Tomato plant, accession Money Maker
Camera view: vertical (180 deg); turntable rotation: 300 degrees
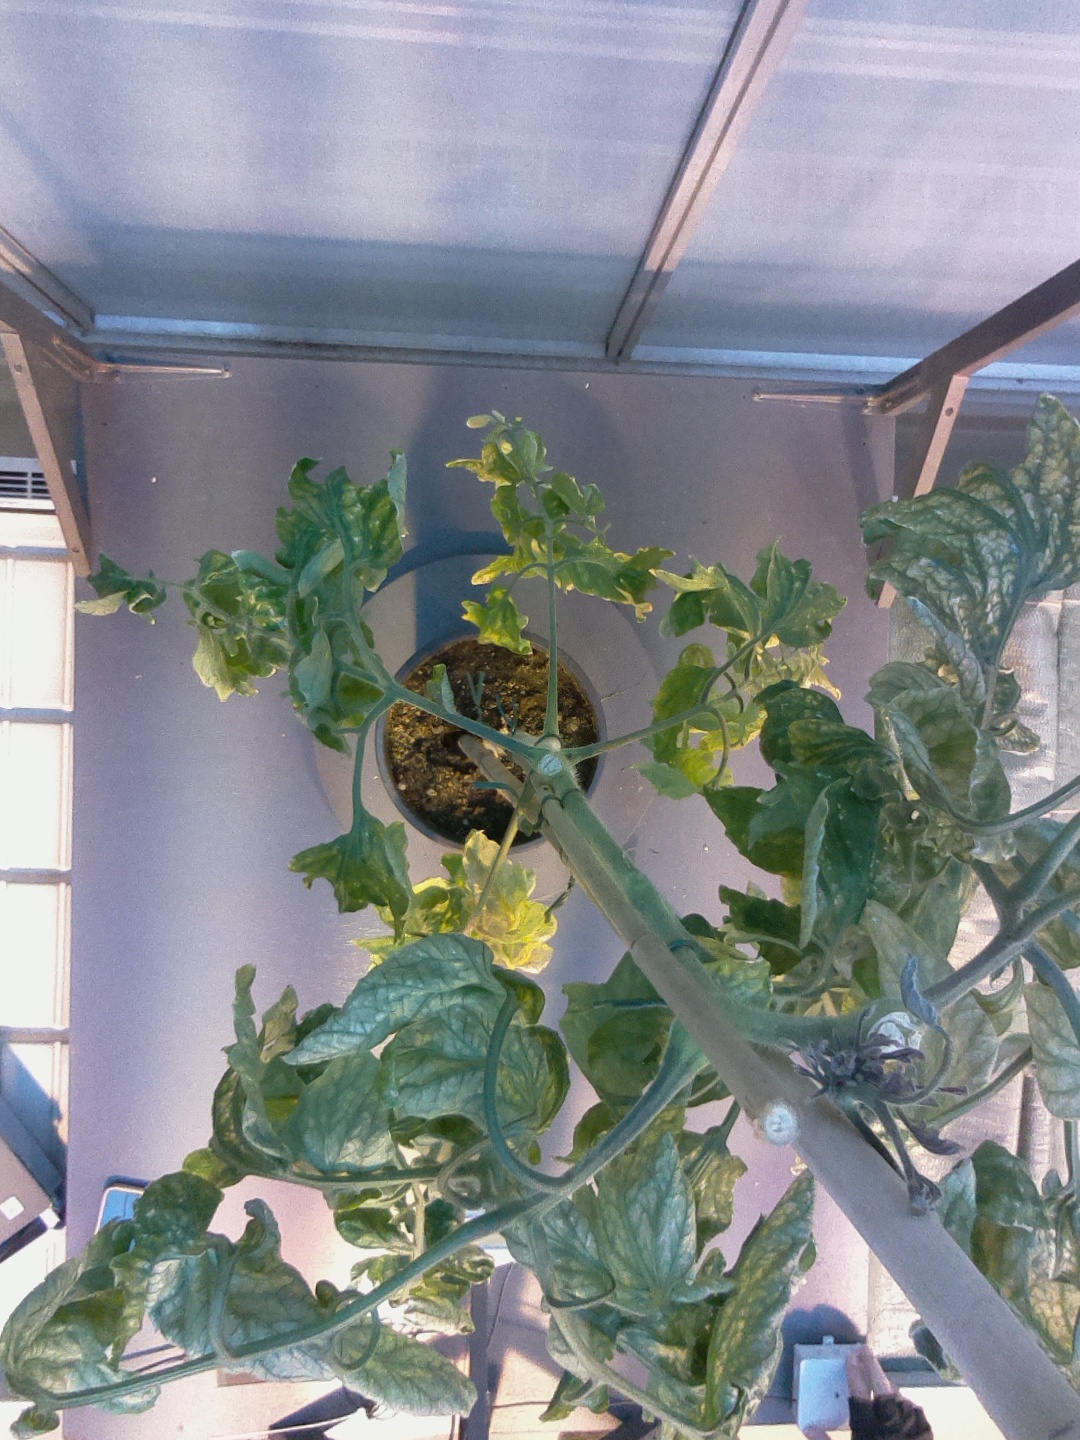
BBCH growth stage 29: 90%-100% Side shoots formed